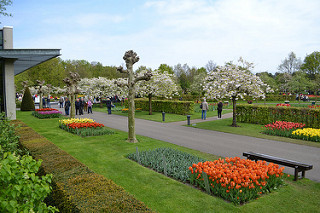
Flower: tulip